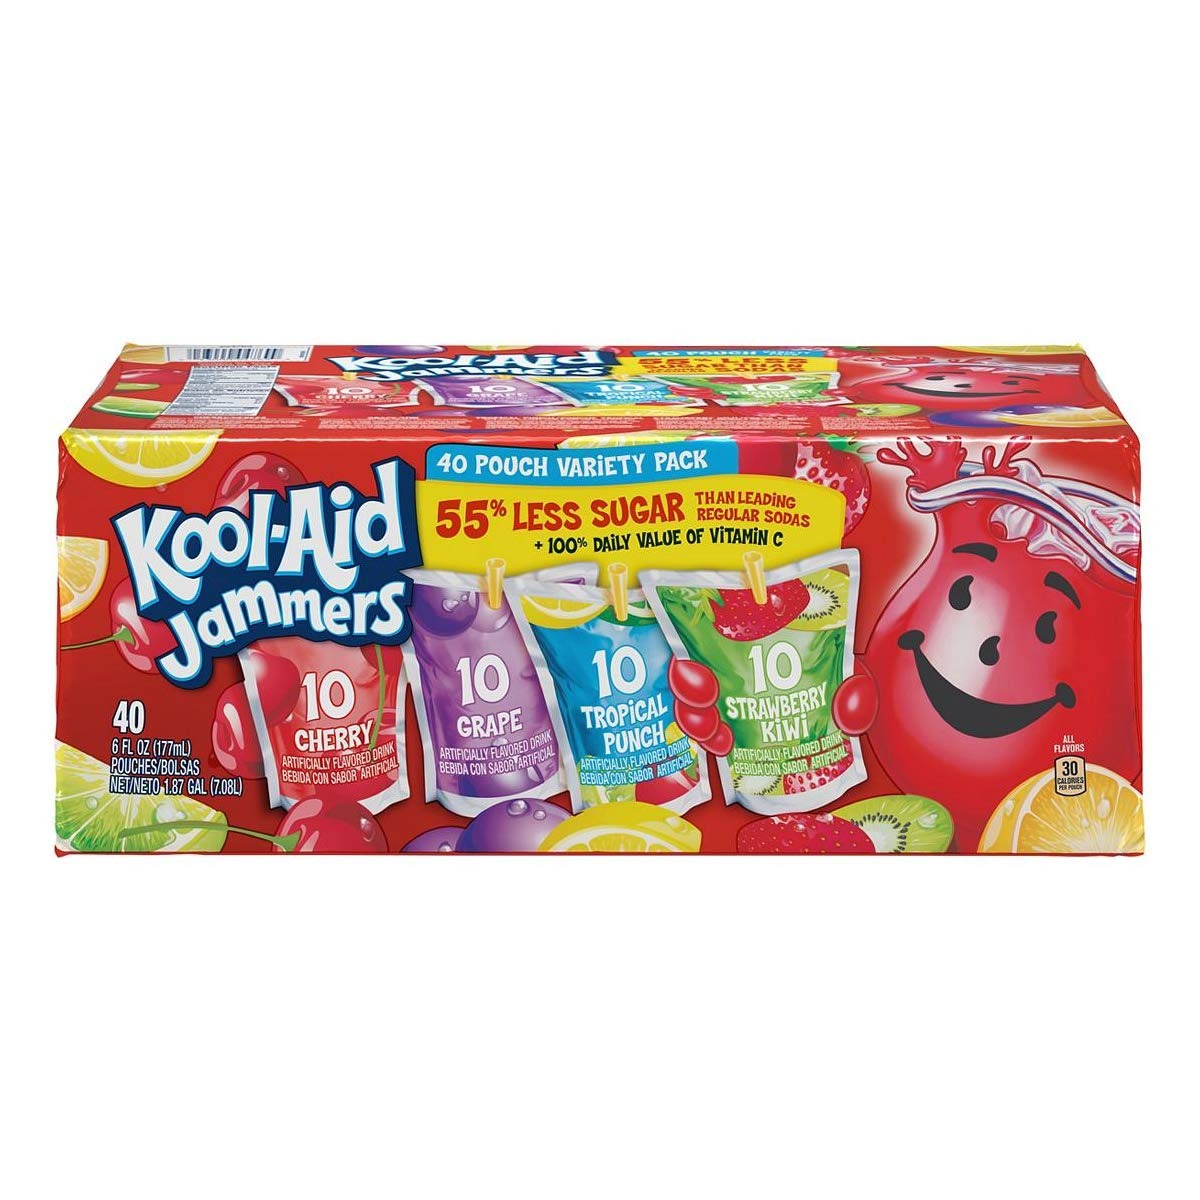
Item Name: Kool-Aid Juice Jammers, Includes (40) 6-fl.-oz. Pouches with Classic Kool-Aid flavors Cherry, Grape, Tropical Punch and Strawberry Kiwi, 2 Pack
Value: 480.0
Unit: Fl Oz

Price: 18.985